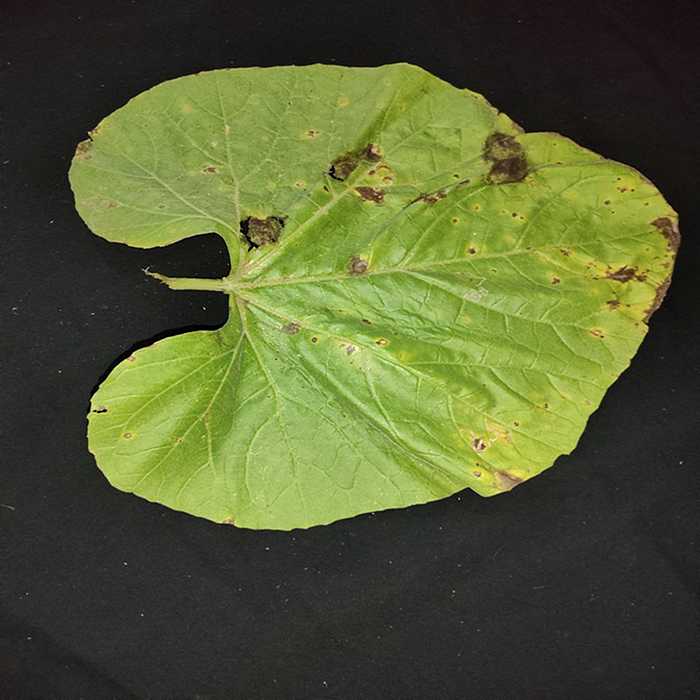
Plant: Bottle gourd
Label: Downey mildew